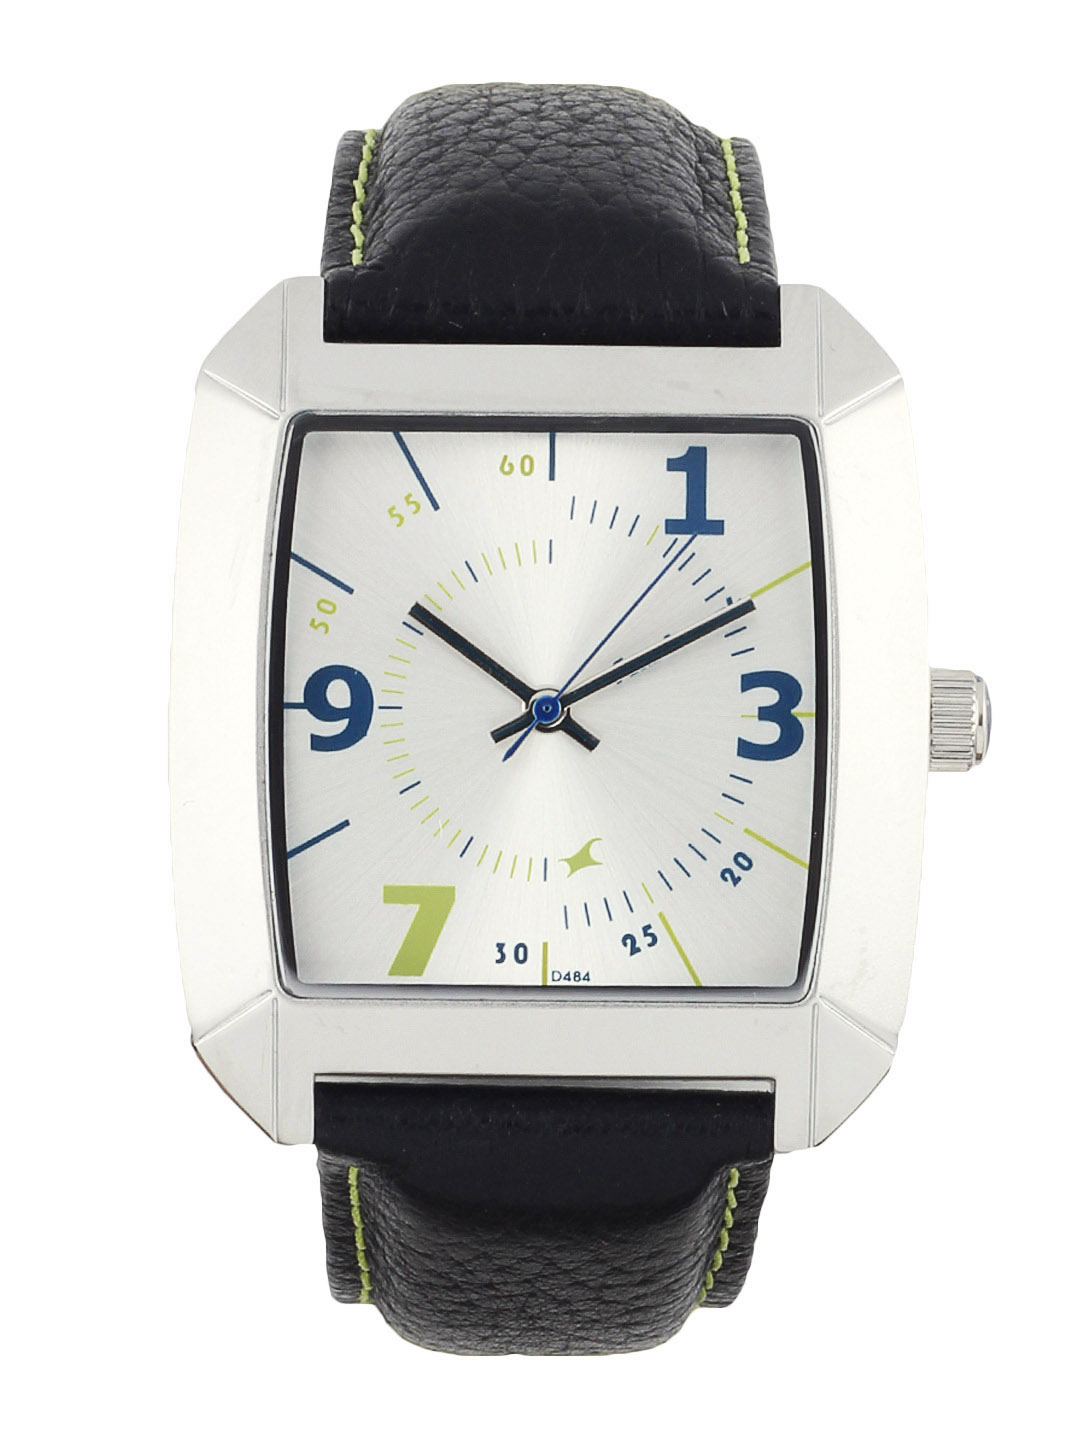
Fastrack Men Steel Dial Watch N9336SL02
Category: Accessories / Watches / Watches
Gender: Men
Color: Steel
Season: Summer 2017
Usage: Casual